Sven Beckert

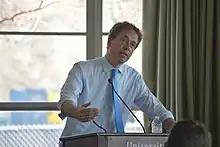
Beckert speaking at University of Massachusetts Amherst in 2016

Sven Beckert is Laird Bell Professor of History at Harvard University, where he teaches the history of the United States in the nineteenth century, and global history. With Christine A. Desan, he is the co-director of the Program on the Study of Capitalism at Harvard University.